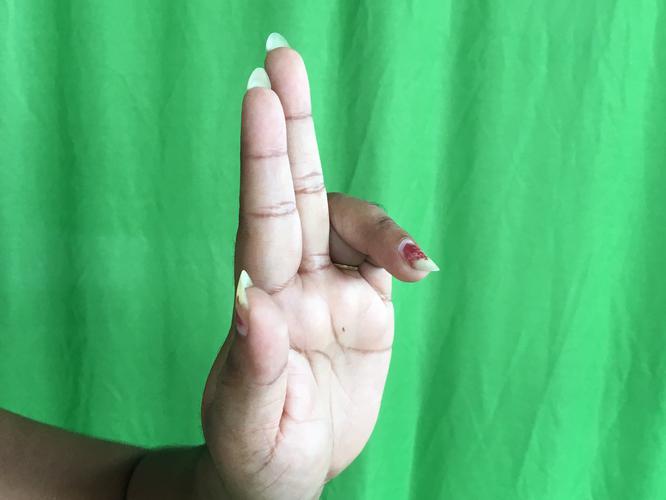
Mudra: Ardhapathaka
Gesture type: single_hand